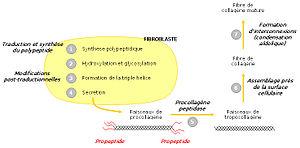
Le collagène fait partie d'une famille de protéines dites structurales, le plus souvent présente sous forme fibrillaire. Elle est présente dans la matrice extracellulaire des organismes animaux. Ces protéines ont pour fonction de conférer aux tissus une résistance mécanique à l'étirement.